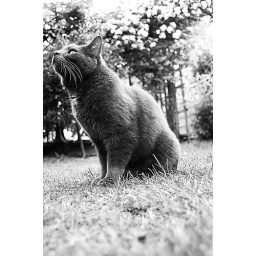
in the middle of having a face off with another cat who entered our garden haha